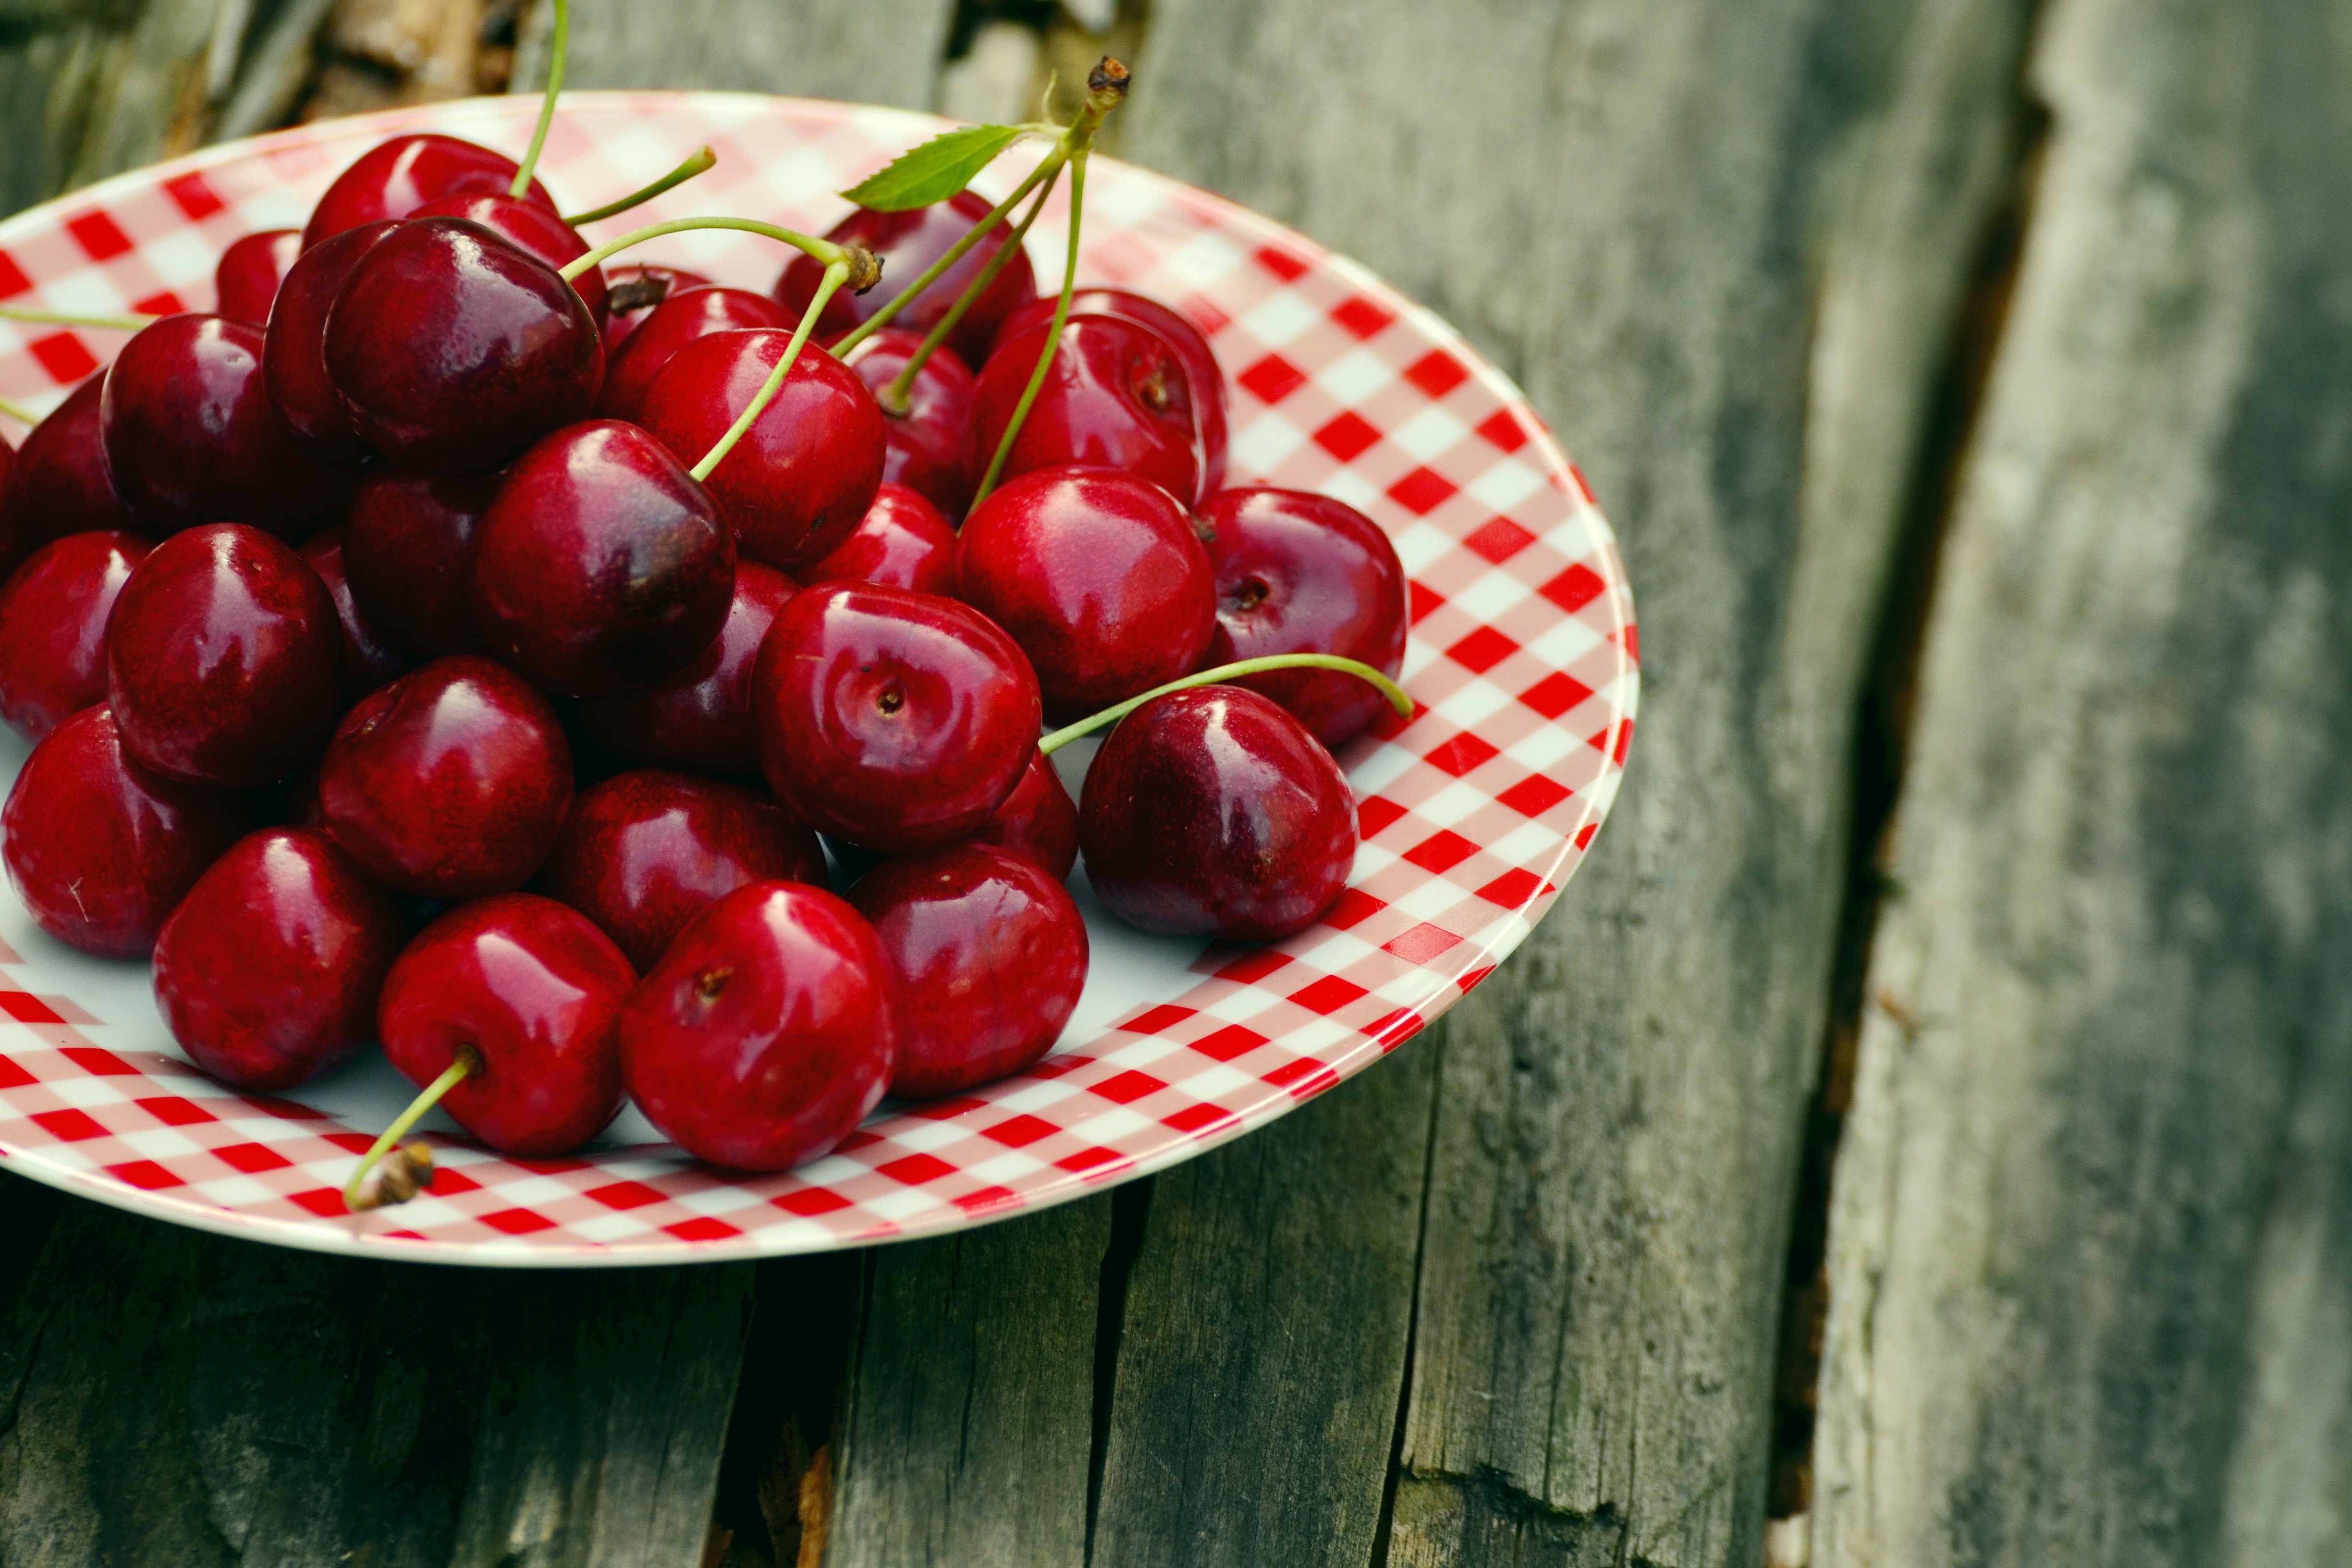
natural foods, food, cherry, fruit, red, plant, superfood, cranberry, berry, tree, local food, produce, acerola, seedless fruit, plum, accessory fruit, still life photography, still life, acerola family